Milcom

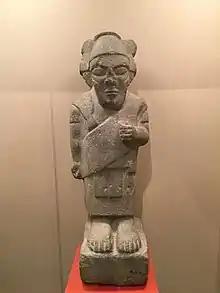
Statue potentially depicting Milcom or a deified Ammonite ruler as Milcom, 8th century BCE.

Milcom or Milkom (Ammonite: 𐤌𐤋𐤊𐤌 *"Mīlkām"; Hebrew: ) was the name of either the national god, or a popular god, of the Ammonites. He is attested in the Hebrew Bible and in archaeological finds from the former territory of Ammon. His connections to other deities with similar names attested in the Bible and archaeologically are debated, as well as his relationship to the Canaanite supreme deity El, or the putative deity Moloch.